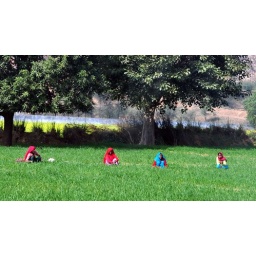
Day 15 Jaipur-Fatehpur Sikri on the road ladies in field